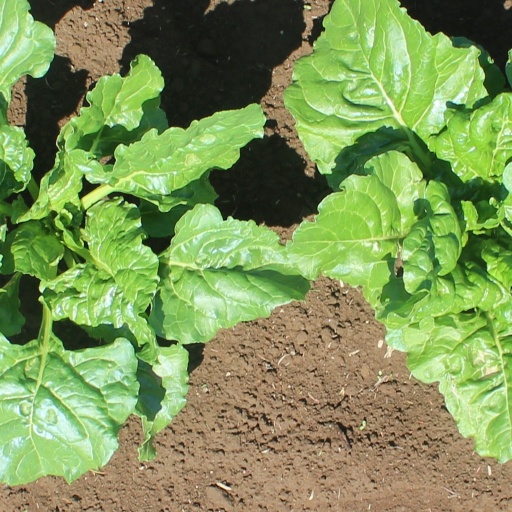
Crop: sugar beet